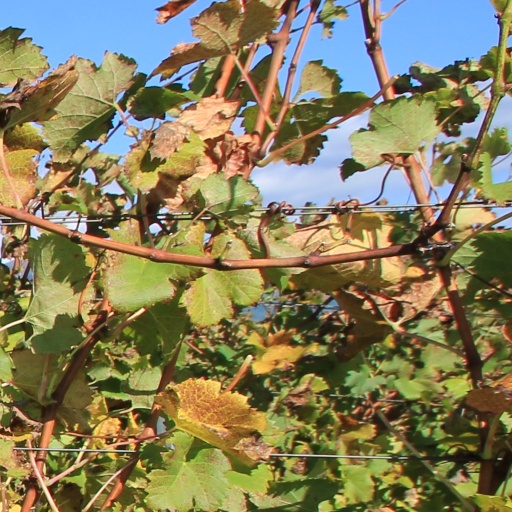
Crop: grape